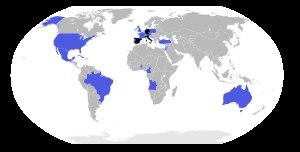
Au cours de son pontificat, de 2005 à 2013, Benoît XVI a effectué 25 visites pastorales hors d'Italie.